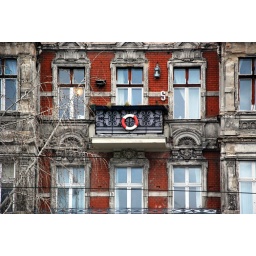
Live-saver on a balcony of an old house in Berlin (Prenzlauer Berg).